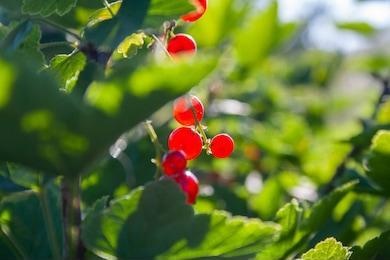
Label: redcurrant